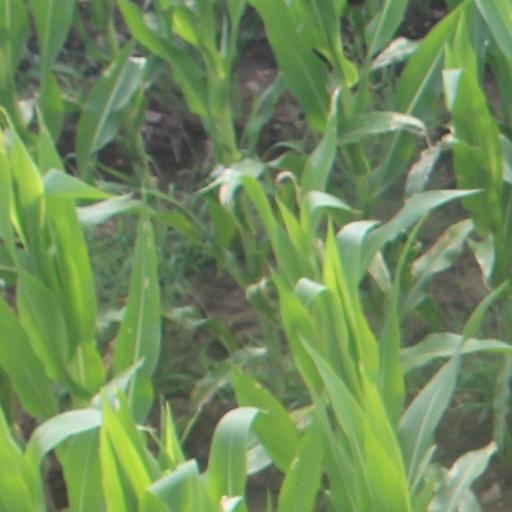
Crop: maize; corn